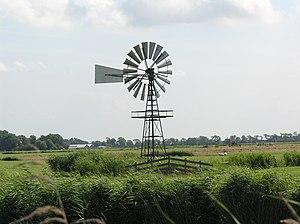
Cet article recense les moulins à vent de la province de Frise, aux Pays-Bas.